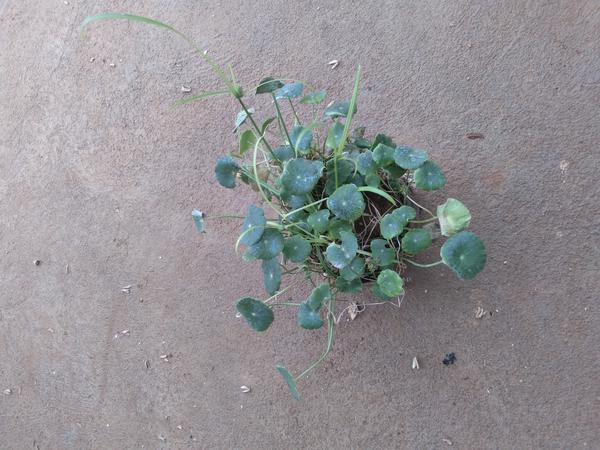
Plant: Brahmi